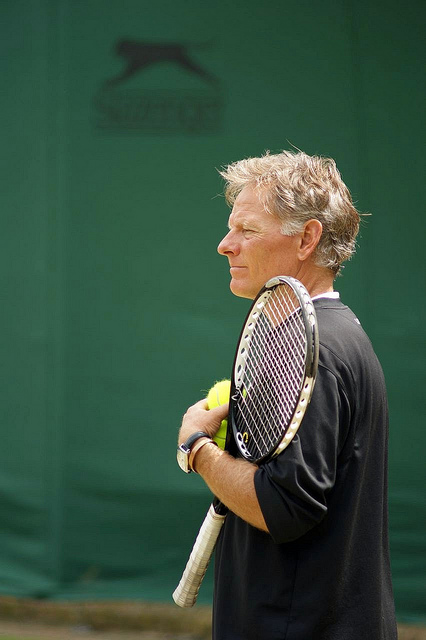
người đàn ông đứng trên sân tennis tay cầm vợt tennis và bóng tennis